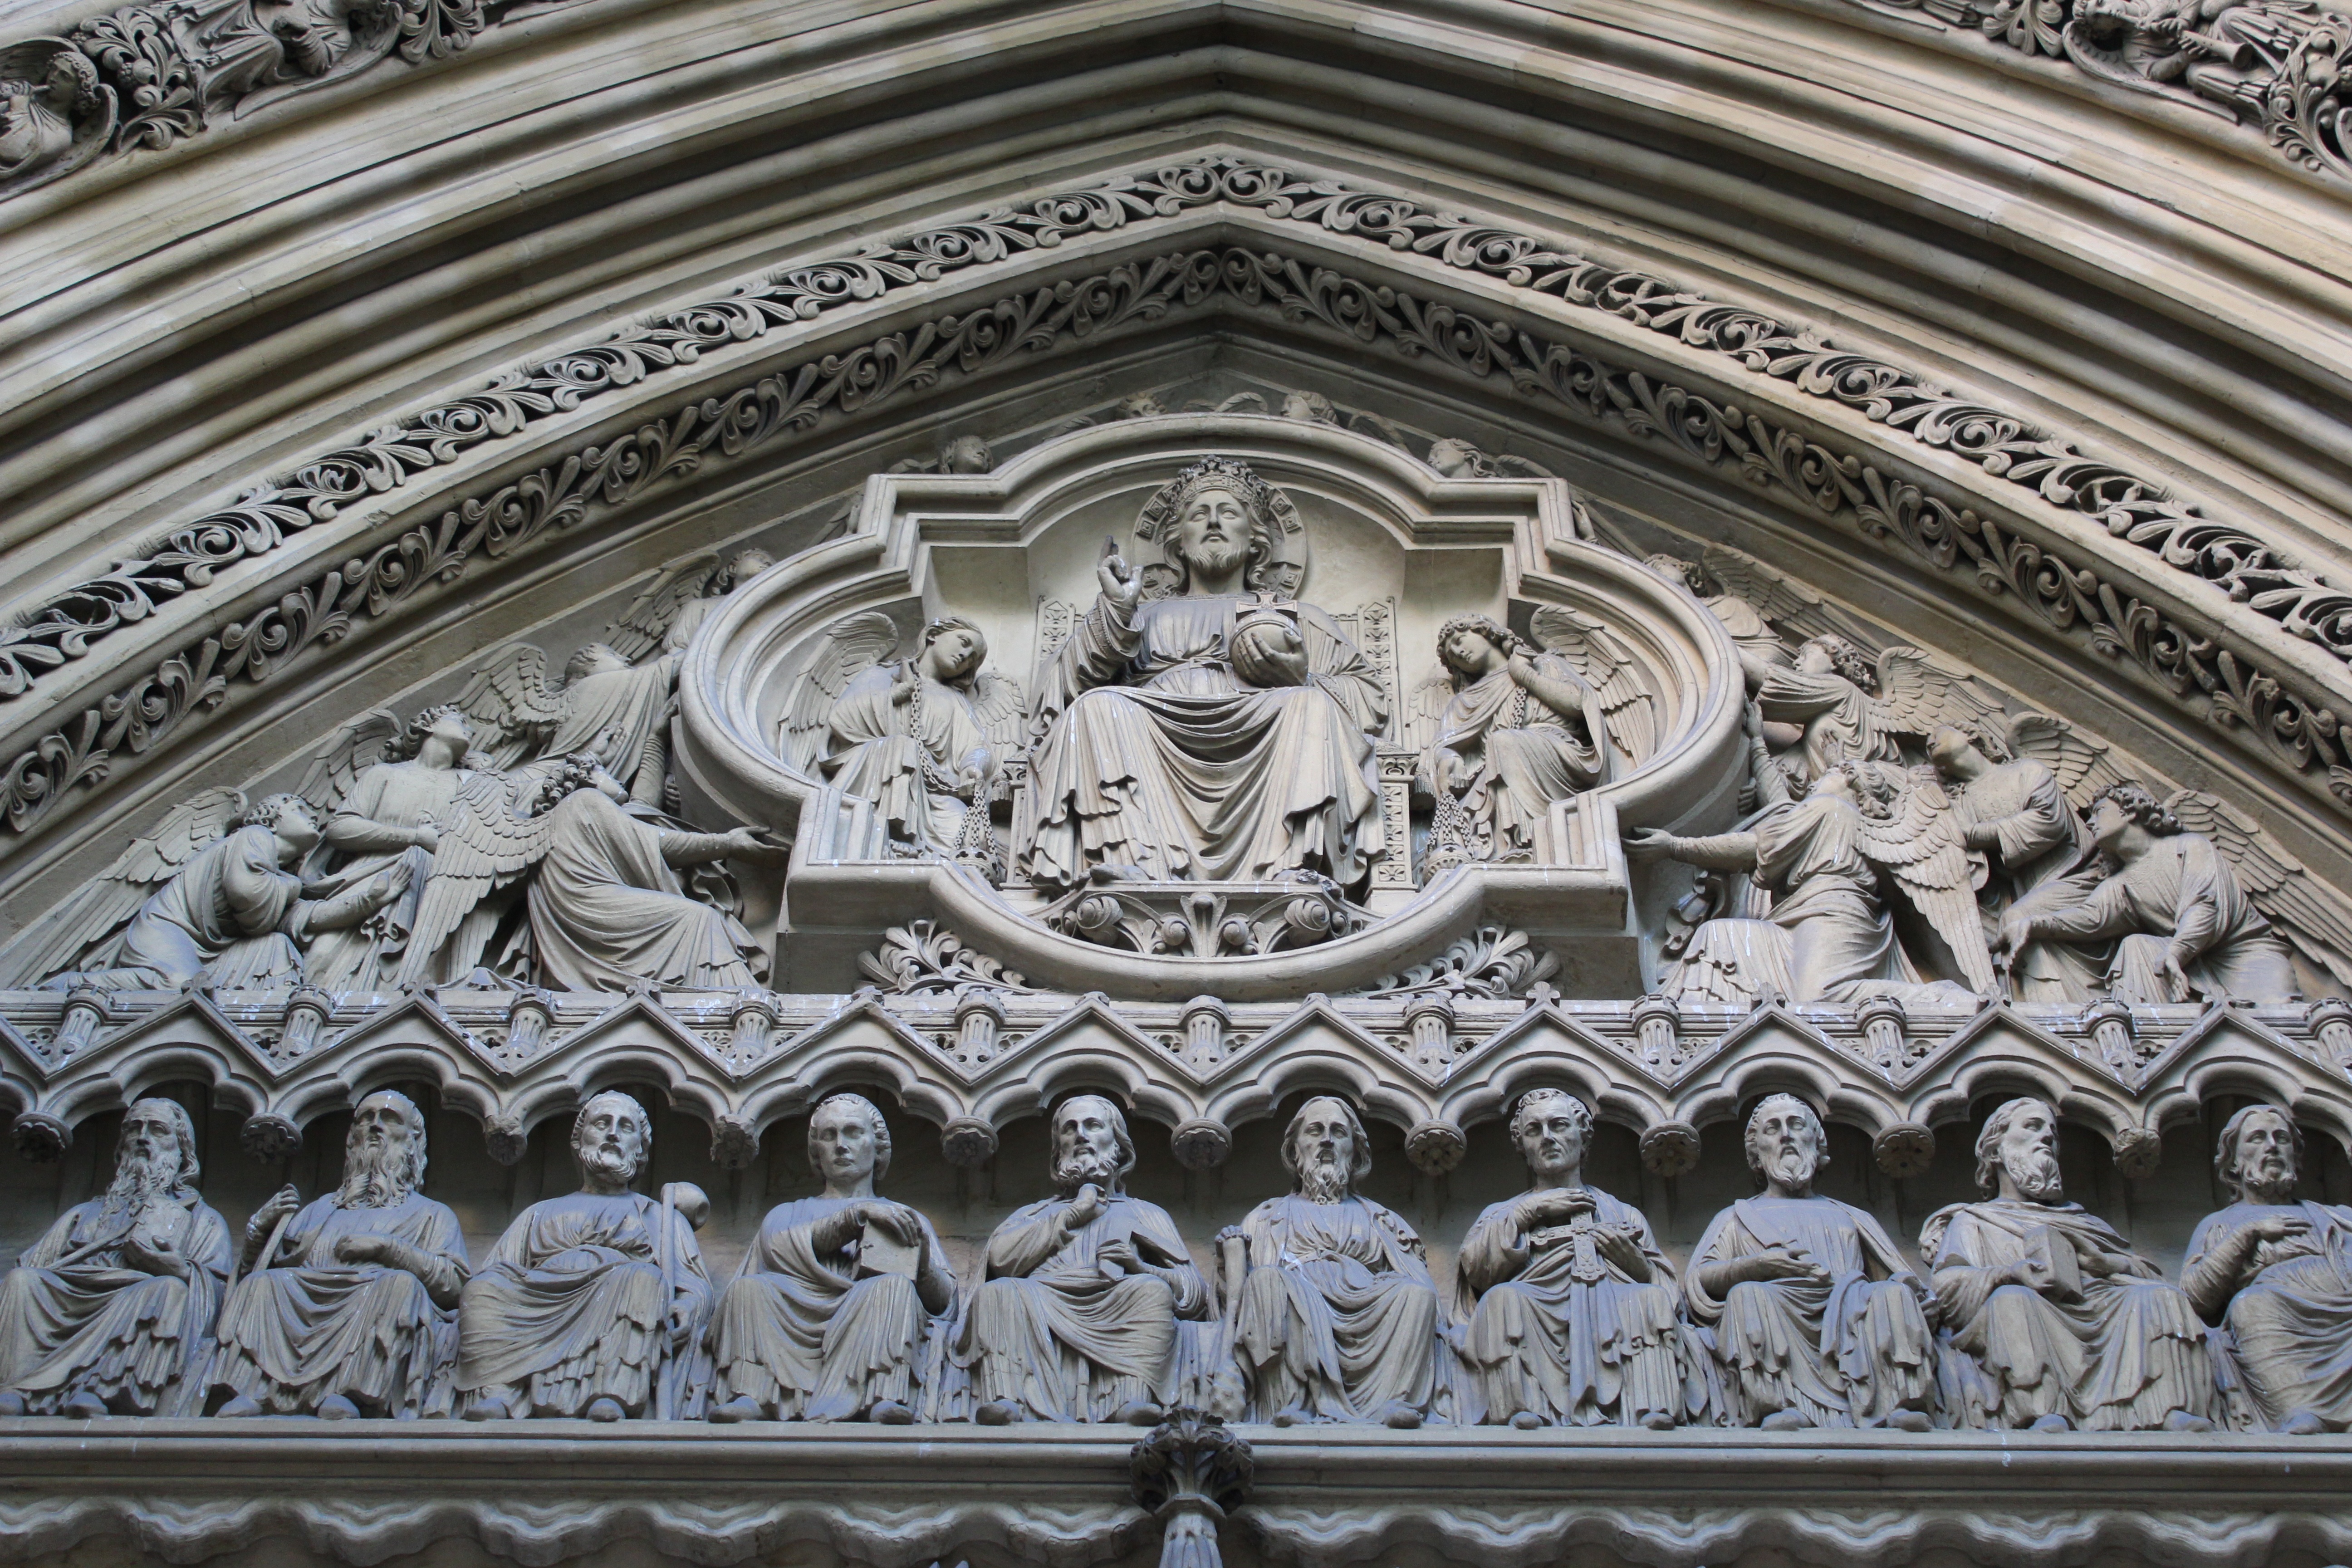
architecture, structure, building, arch, ceiling, column, church, cathedral, christian, gothic, catholic, christ, art, symmetry, worship, anglican, saints, carving, relief, portal, stone carving, ancient history